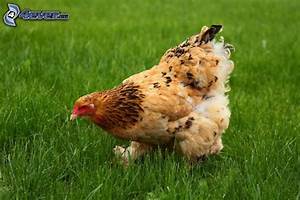
Label: gallina